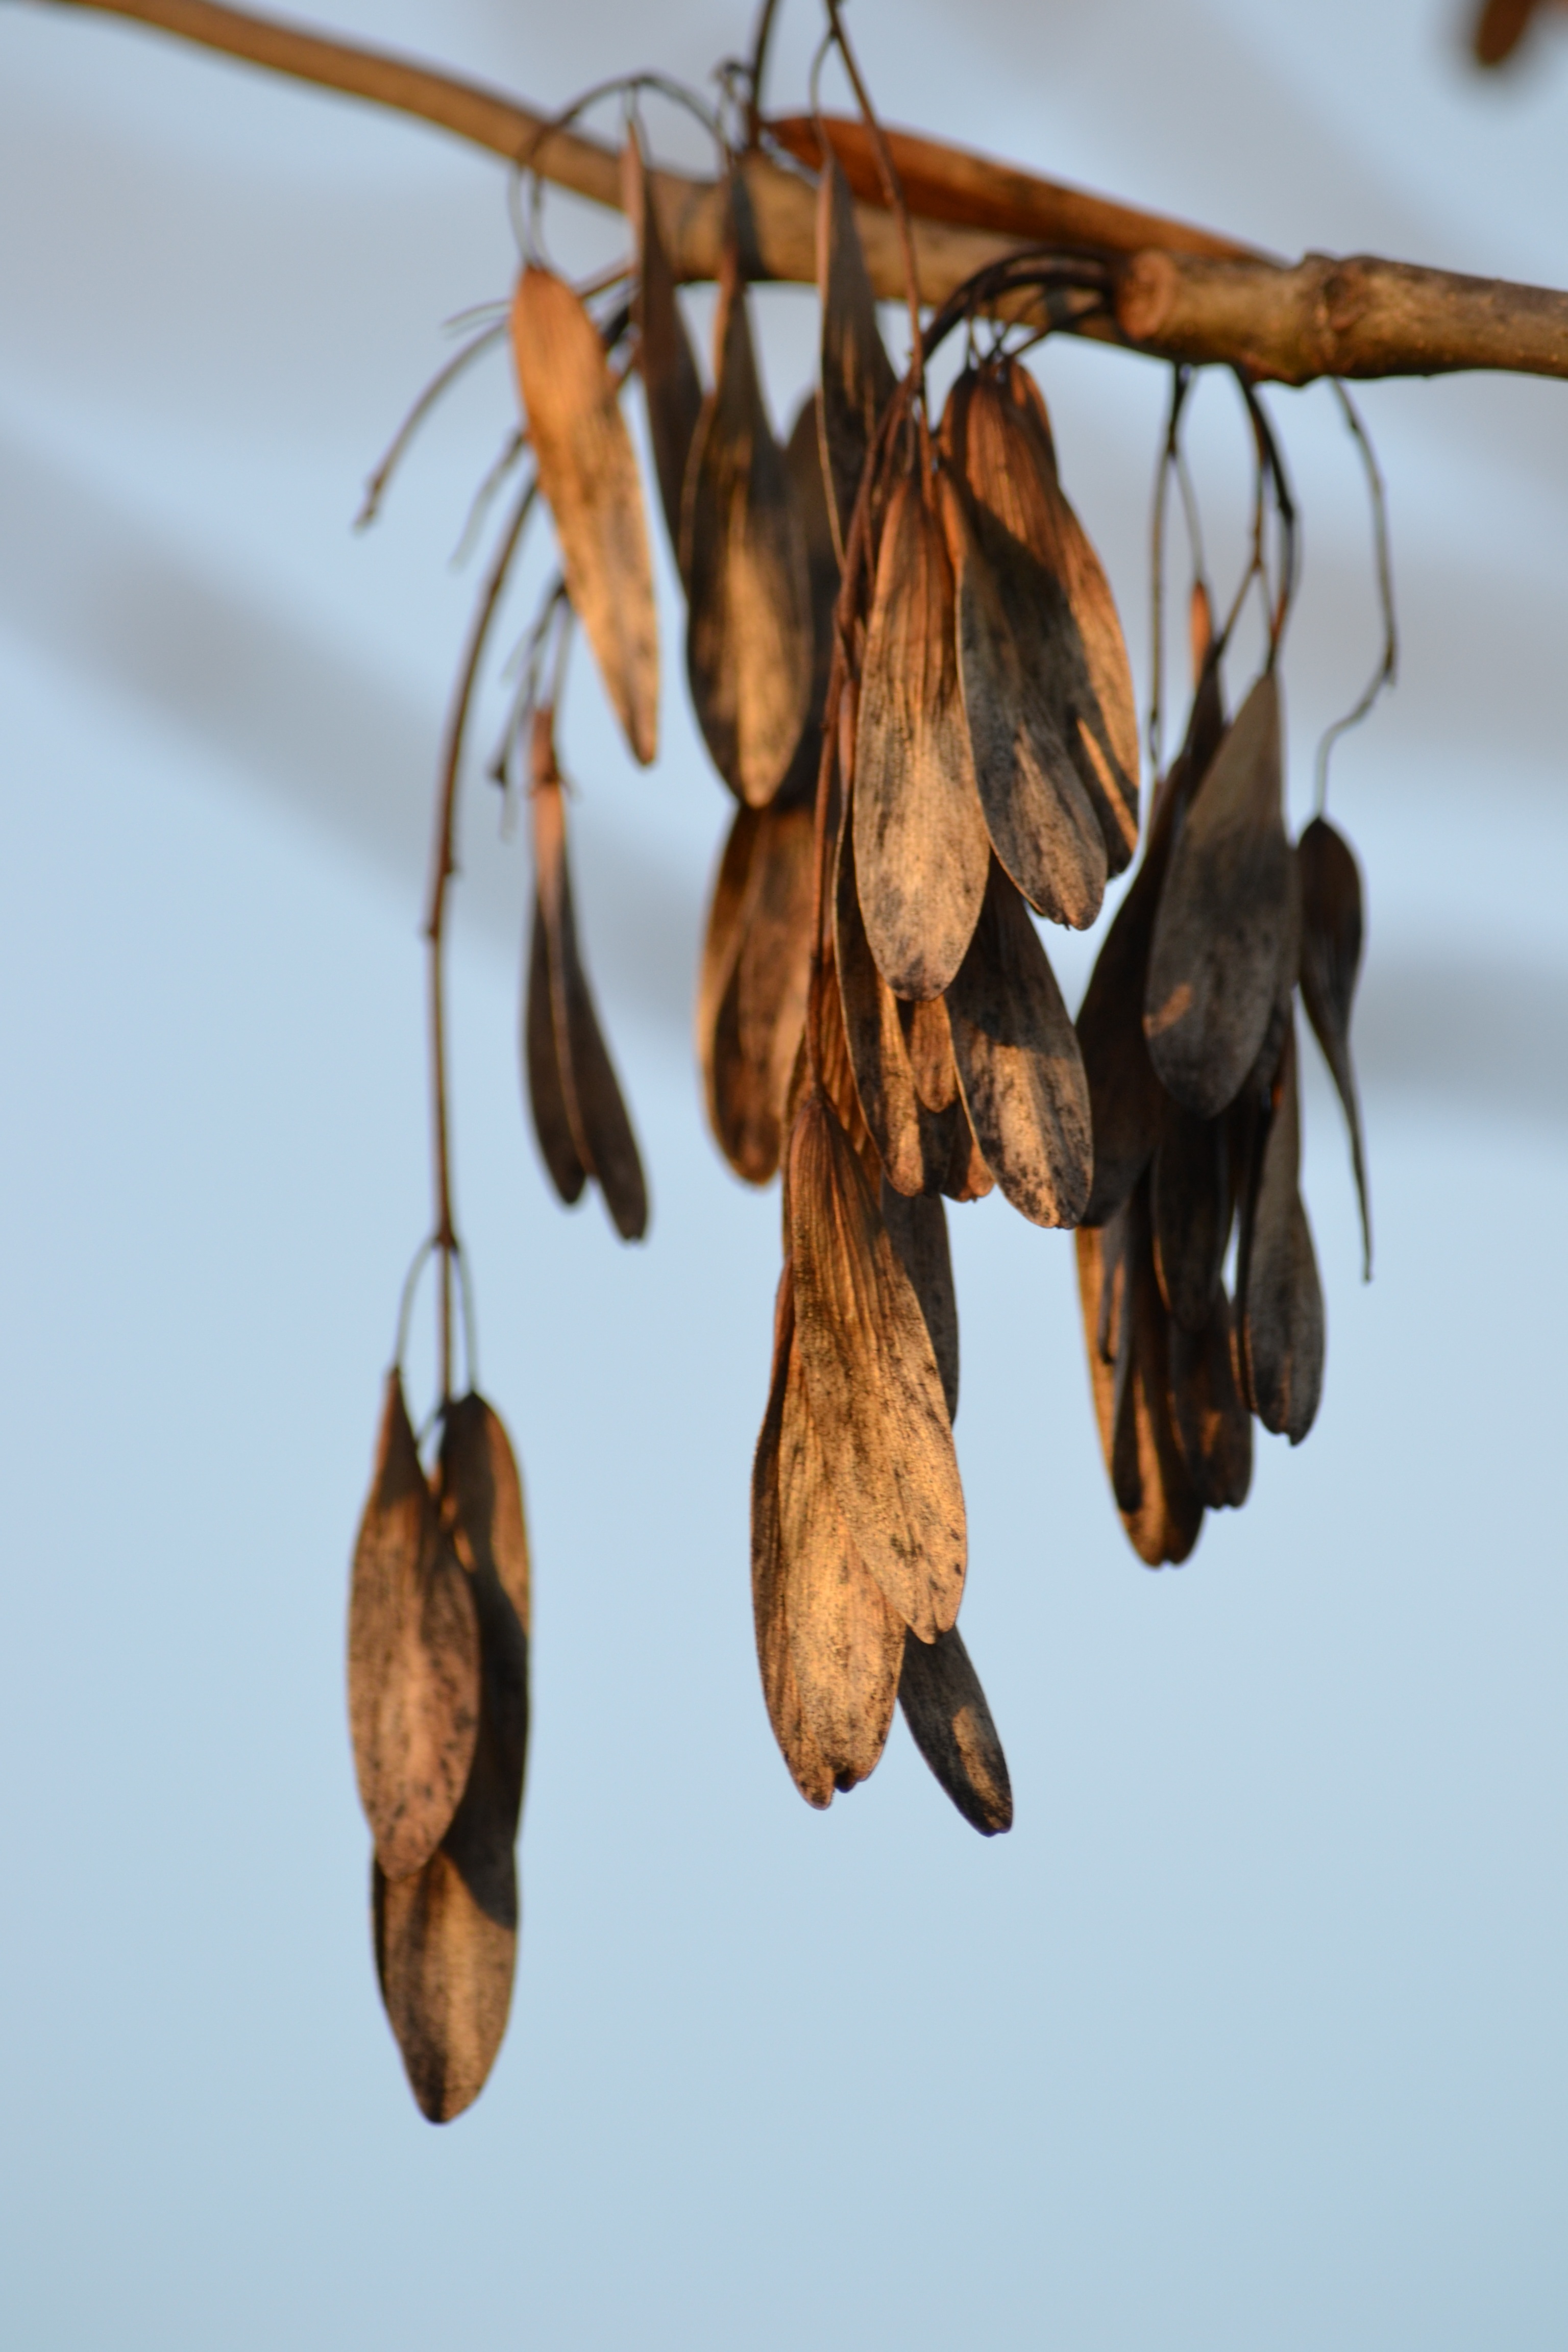
tree, branch, plant, wood, leaf, seed, flower, dry, food, produce, ash, twig, coconut, seeds, nuts seeds